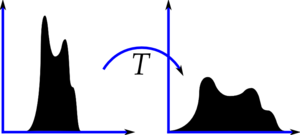
En imagerie numérique, l’histogramme représente la distribution des intensités de l'image. C'est un outil fondamental du traitement d'images, avec de très nombreuses applications. Les histogrammes sont aussi très utilisés en photographie et pour la retouche d'images.